Weston Kelsey

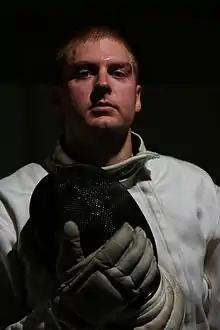

Weston "Seth" Kelsey (born August 24, 1981) is an American épée fencer and three time Olympic fencer. He competed at three Olympiads: 2004, 2008 and 2012. He finished 4th in the individual competition at the 2012 London Olympics.